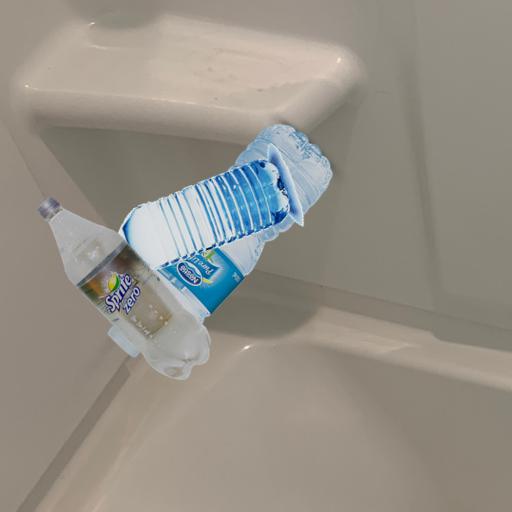
Label: bottles